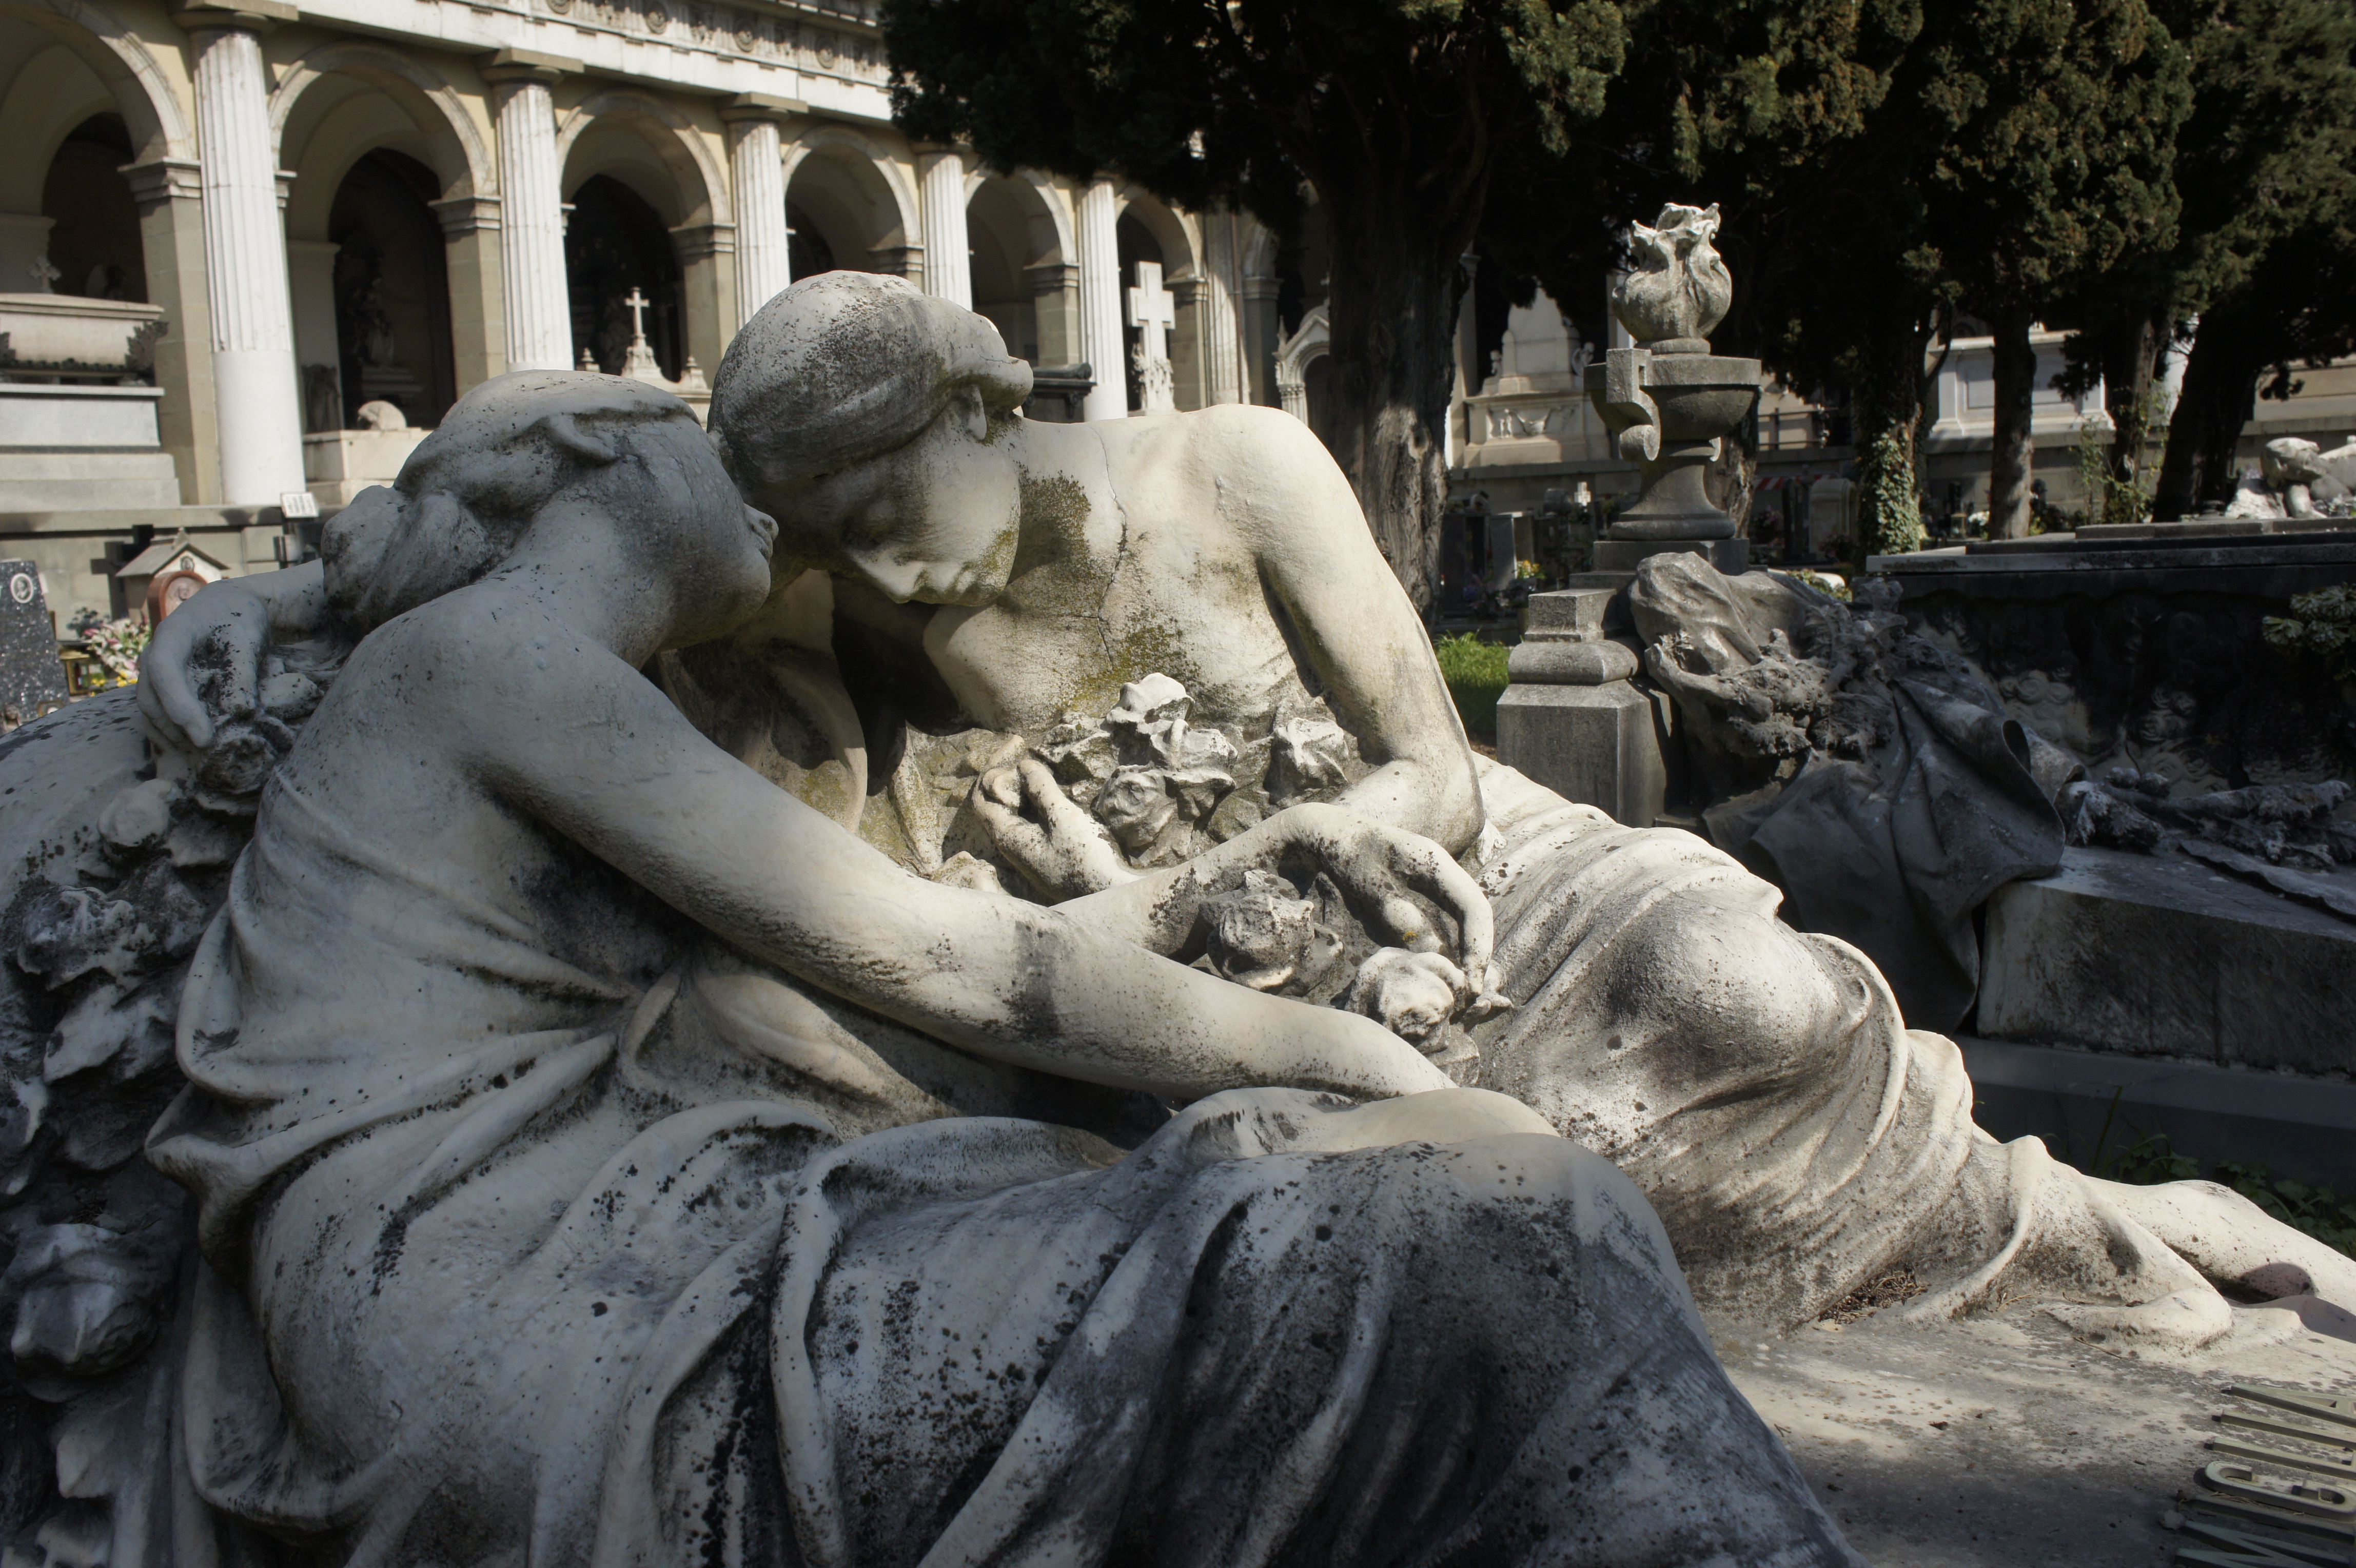
stone, monument, statue, human, cemetery, tombstone, death, skull, bone, grave, sculpture, art, transience, temple, tears, carving, silent, mourning, stone figure, stone carving, old cemetery, engrossment, genoa, ancient history, staglieno